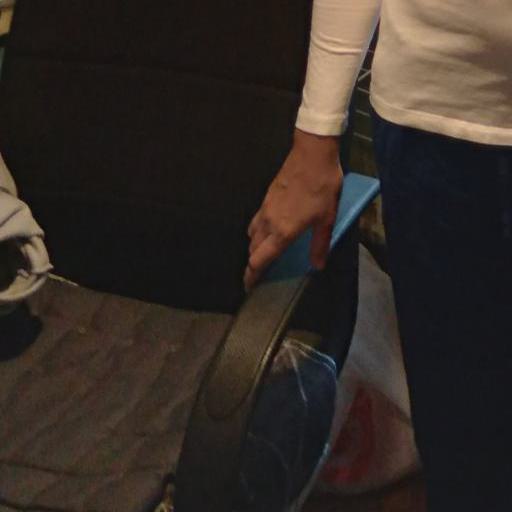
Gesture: no_gesture